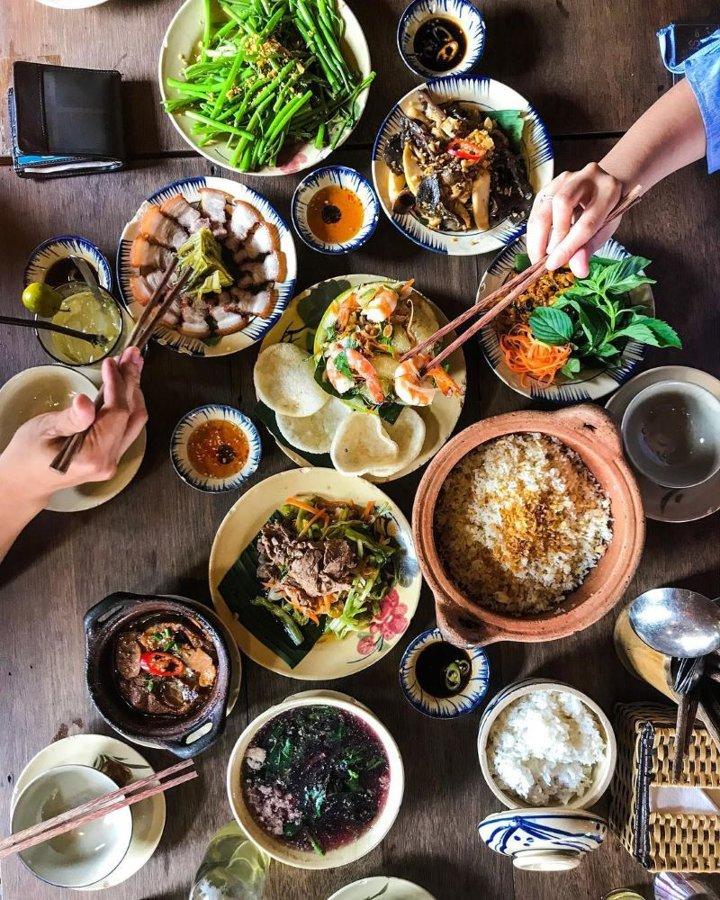
ở trên bàn có sự xuất hiện của nhiều món ăn